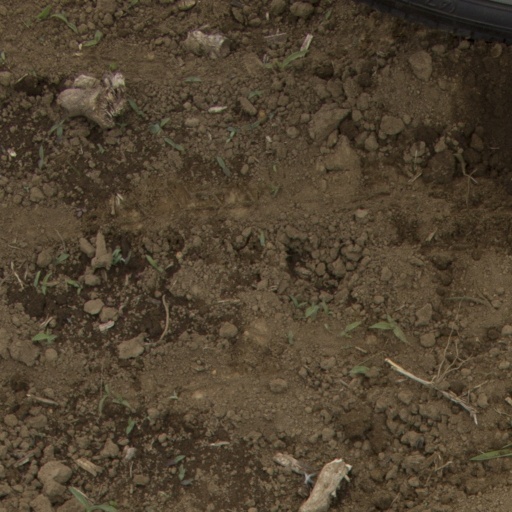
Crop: Jerusalem artichoke